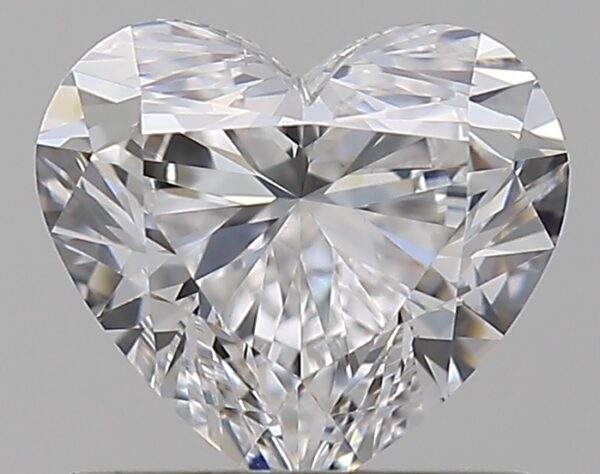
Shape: heart
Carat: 0.7
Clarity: VS1
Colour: E
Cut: EX
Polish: EX
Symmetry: VG
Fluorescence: F
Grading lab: GIA
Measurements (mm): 5.38 x 6.02 x 3.57